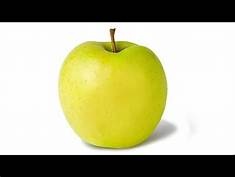
Label: apple